2016 United States presidential election in Nevada

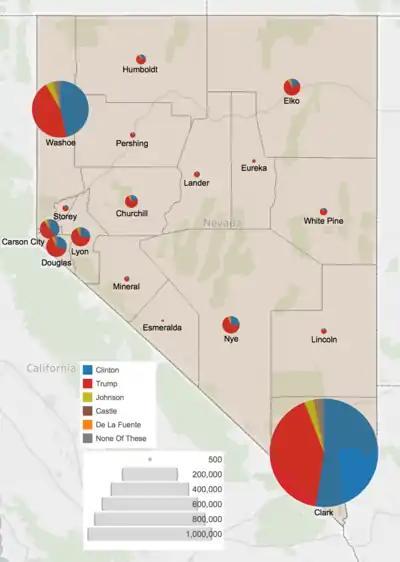
Results by county with size showing number of votes

The 2016 United States presidential election in Nevada was held on Tuesday, November 8, 2016, as part of the 2016 United States presidential election in which all 50 states plus the District of Columbia participated. Nevada voters chose electors to represent them in the Electoral College via a popular vote, pitting the Republican Party's nominee, businessman Donald Trump (and his running mate Indiana Governor Mike Pence), against the Democratic Party's nominee, former U.S. Secretary of State Hillary Clinton (and her running mate Virginia Senator Tim Kaine). Nevada has six votes in the Electoral College.